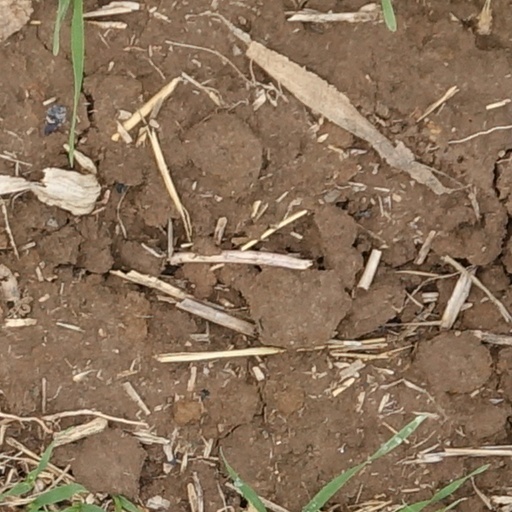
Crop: wheat